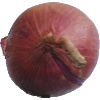
Label: Onion Red 1